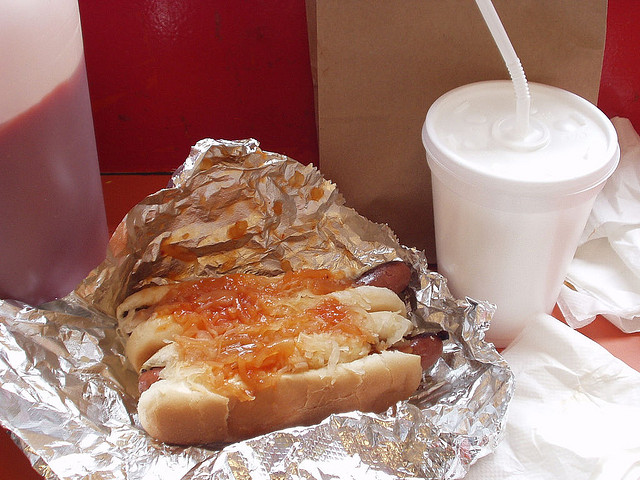
user: Given an image and a question. Answer the question in a short answer. Question: How much would this meal cost on average? Short Answer:
assistant: 5 dollars